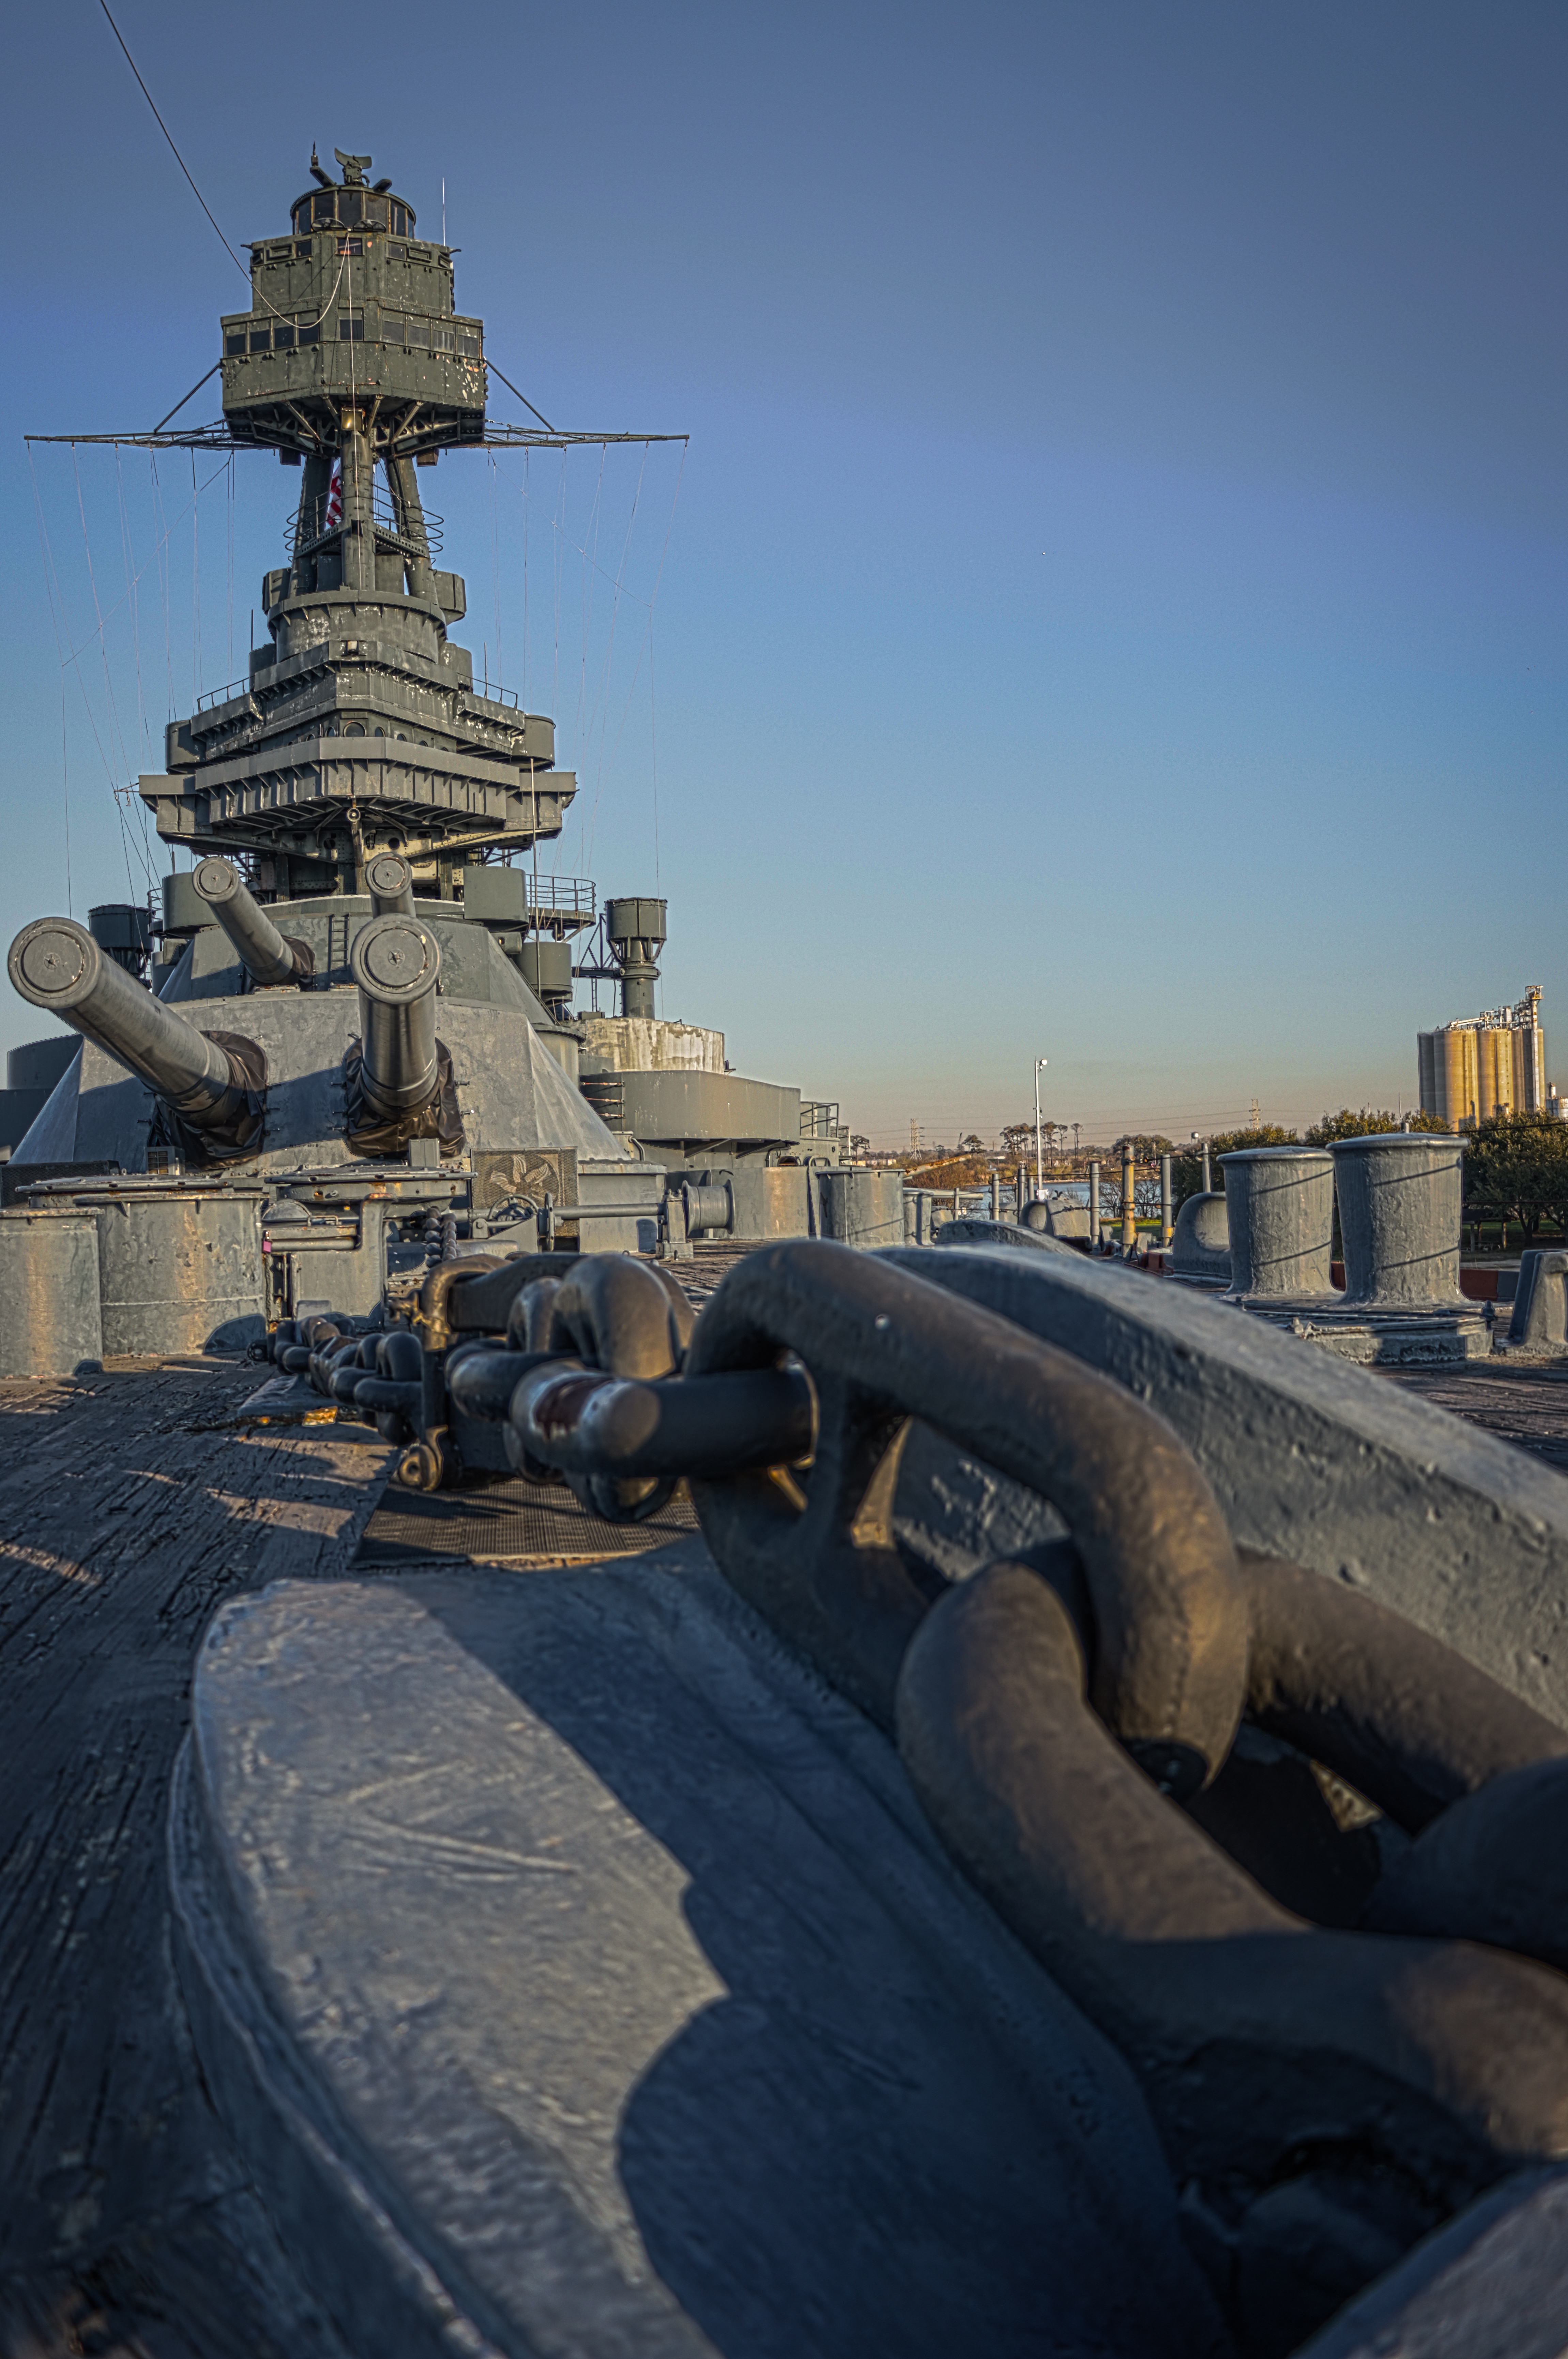
texas, water, sky, outdoors, ship, barge, boat, world, building, naval architecture, roof, naval ship, watercraft, city, warship, cruiser, Light aircraft carrier, vehicle, winter, navy, sculpture, art, horizon, supercarrier, battleship, landscape, dreadnought, destroyer, evening, freezing